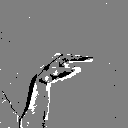
ASL letter: g